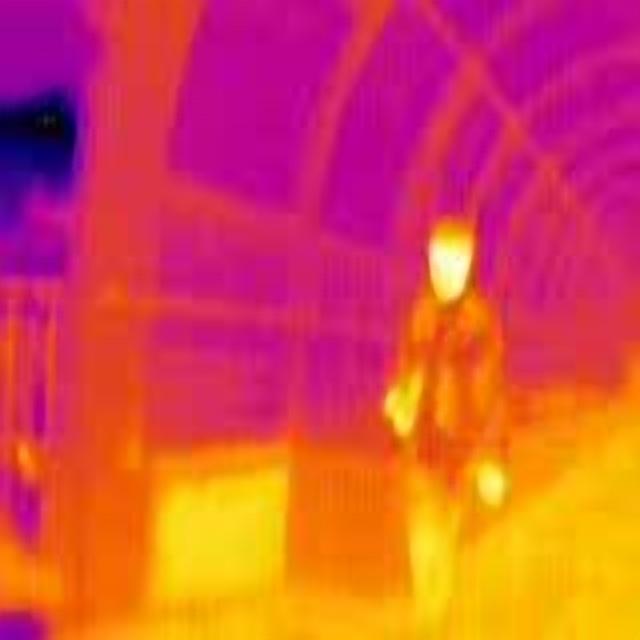
Detected objects:
label: person